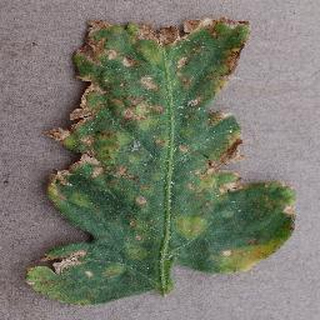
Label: tomato_bacterial_spot